Shiela Grant Duff

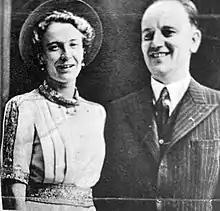
Duff and Newsome on their wedding day, 1942

Shiela Grant Duff (11 May 1913 – 19 March 2004) was a British author, journalist and foreign correspondent. She was known for her opposition to appeasement before the Second World War.